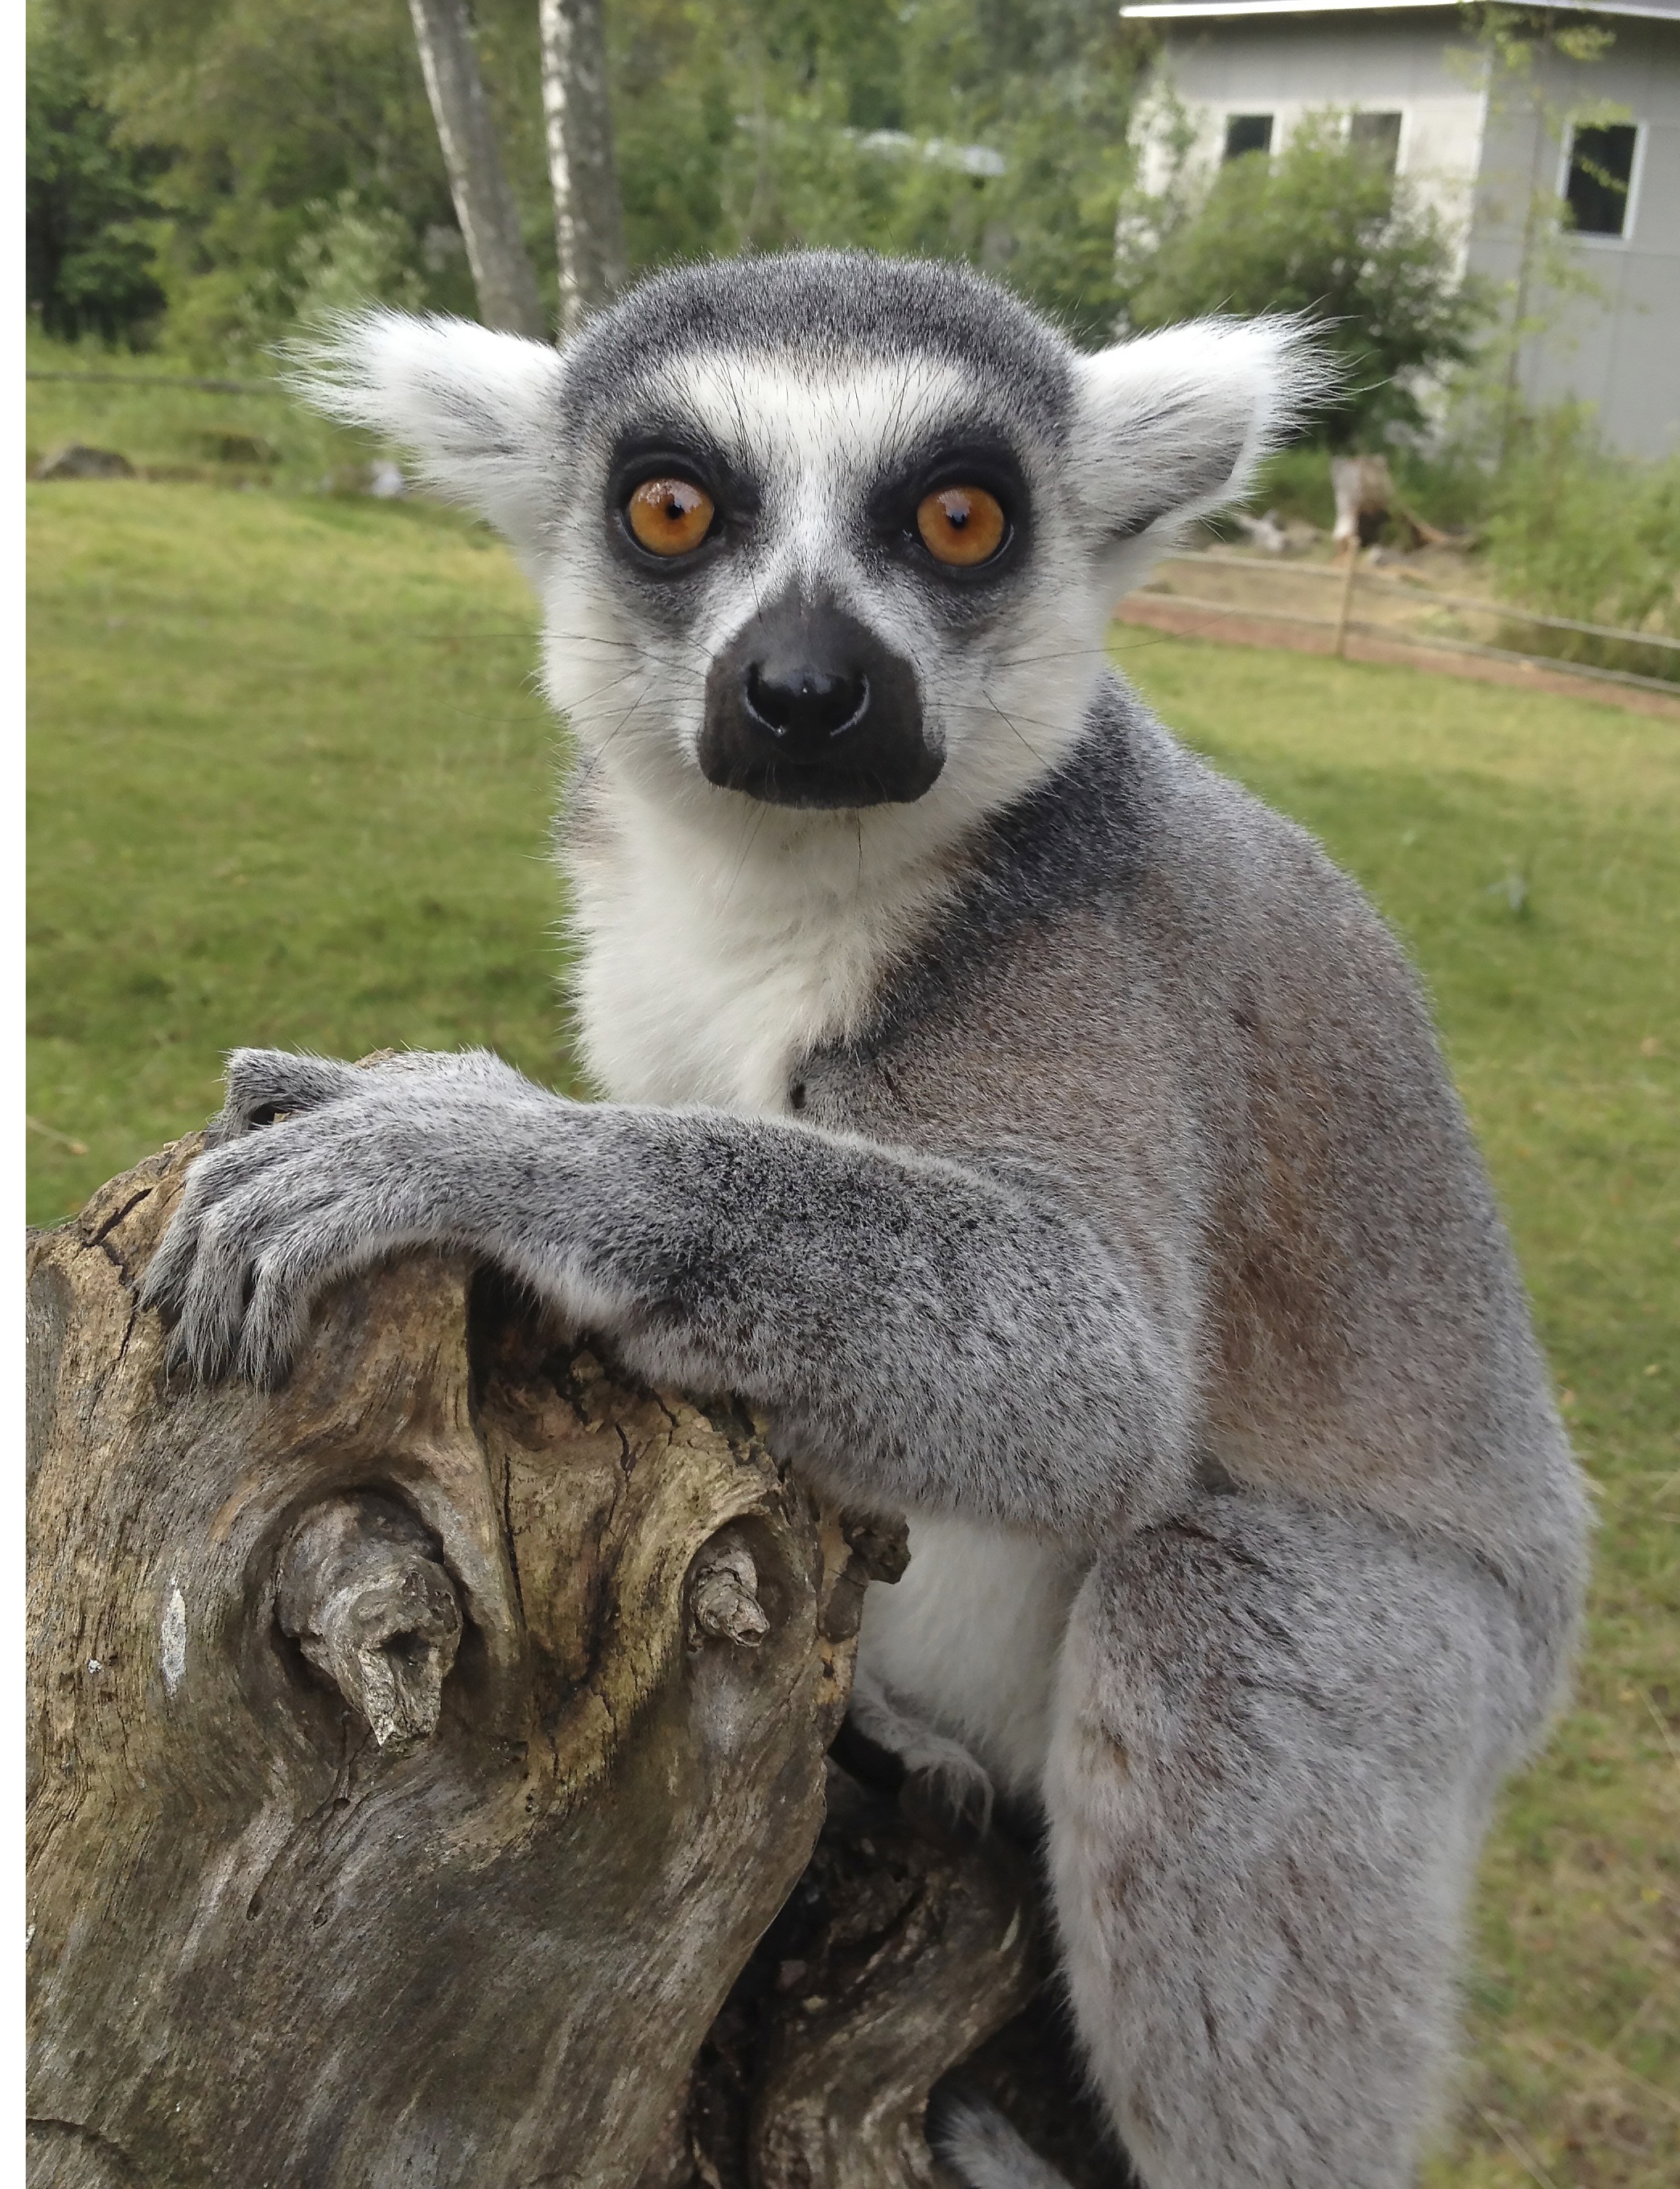
wildlife, zoo, mammal, fauna, primate, eyes, animals, sweden, vertebrate, lemur, animal world, furuvik